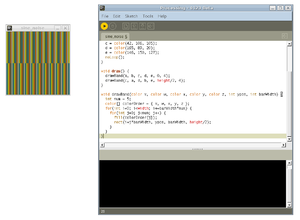
Processing est un environnement de développement libre, créé par Benjamin Fry et Casey Reas, deux artistes américains. Processing est le prolongement « multimédia » de Design by numbers, l'environnement de programmation graphique développé par John Maeda au Media Lab du Massachusetts Institute of Technology.